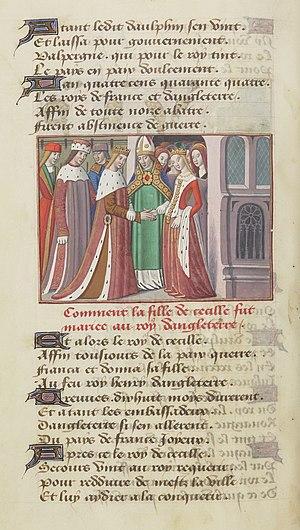
Mariage d'Henri VI et de Marguerite d'Anjou. Čeština: Svatba Jindřicha VI. s Markétou z Anjou.